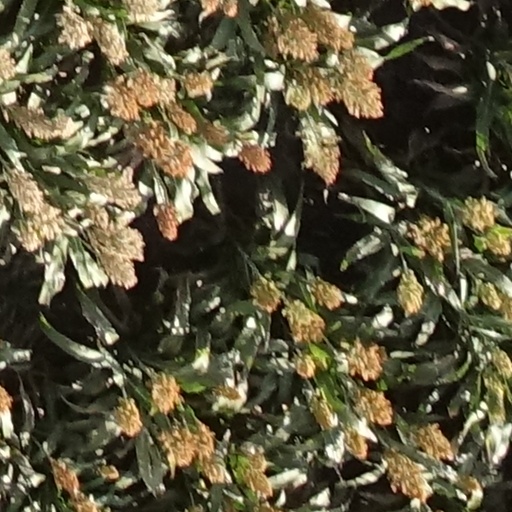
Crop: sorghum